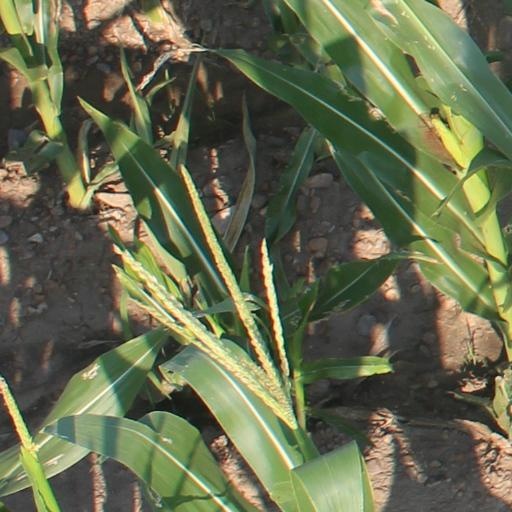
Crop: maize; corn